Describe the emotion expressed in this image:  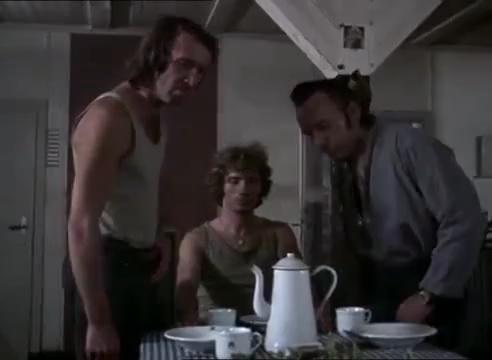
This person displays Suffering, valence and arousal with high intensity.